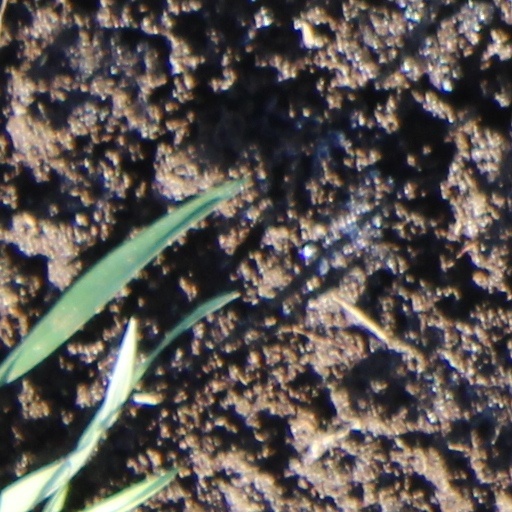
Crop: wheat